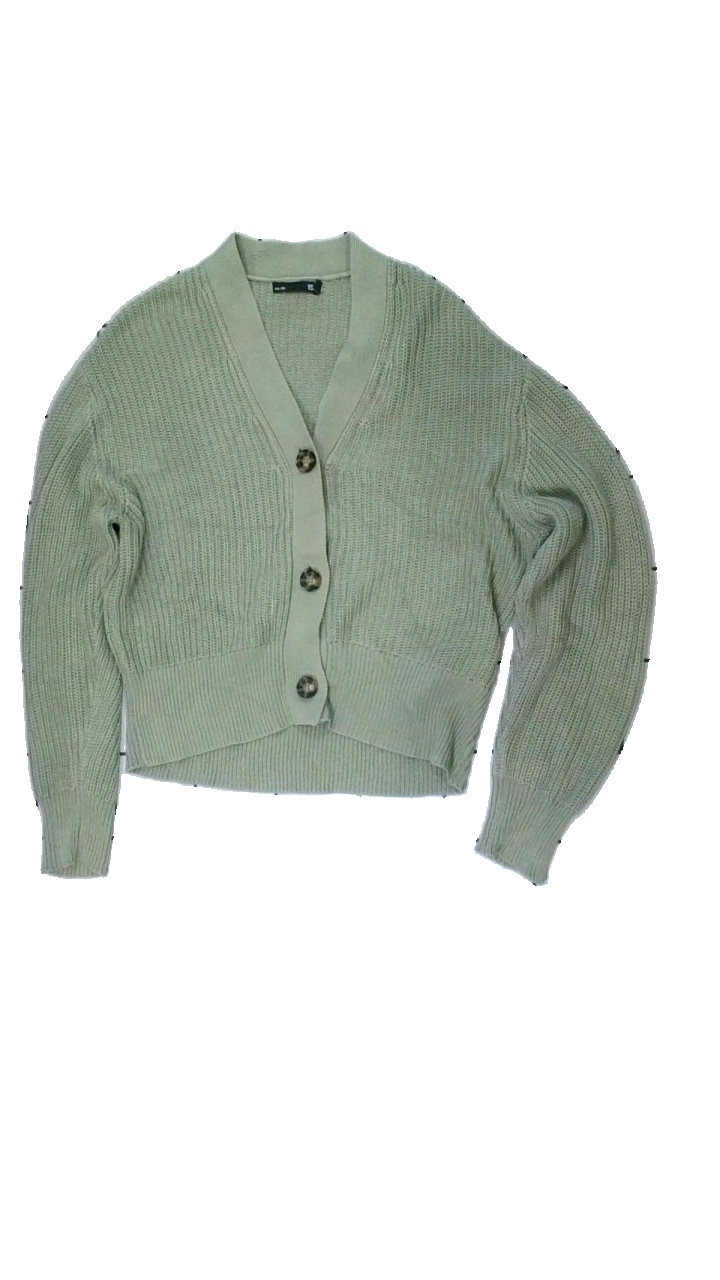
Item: Cardigan (Ladies)
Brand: Lager 157
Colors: Green
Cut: Regular, V-collar
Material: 55% Acryl 45% Cotton
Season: All
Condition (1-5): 5
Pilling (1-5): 5
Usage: Reuse
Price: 100-150